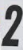
Number: 2